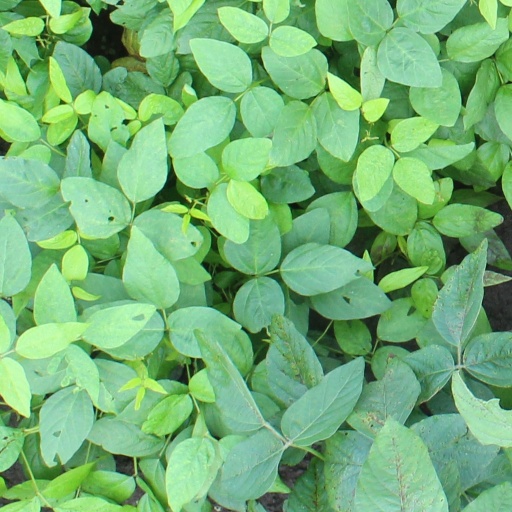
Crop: soybean